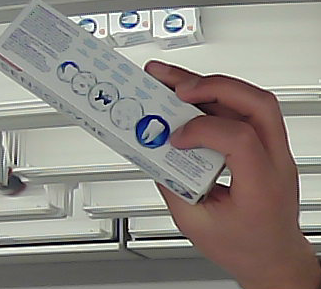
Product: sensodyne_toothpaste